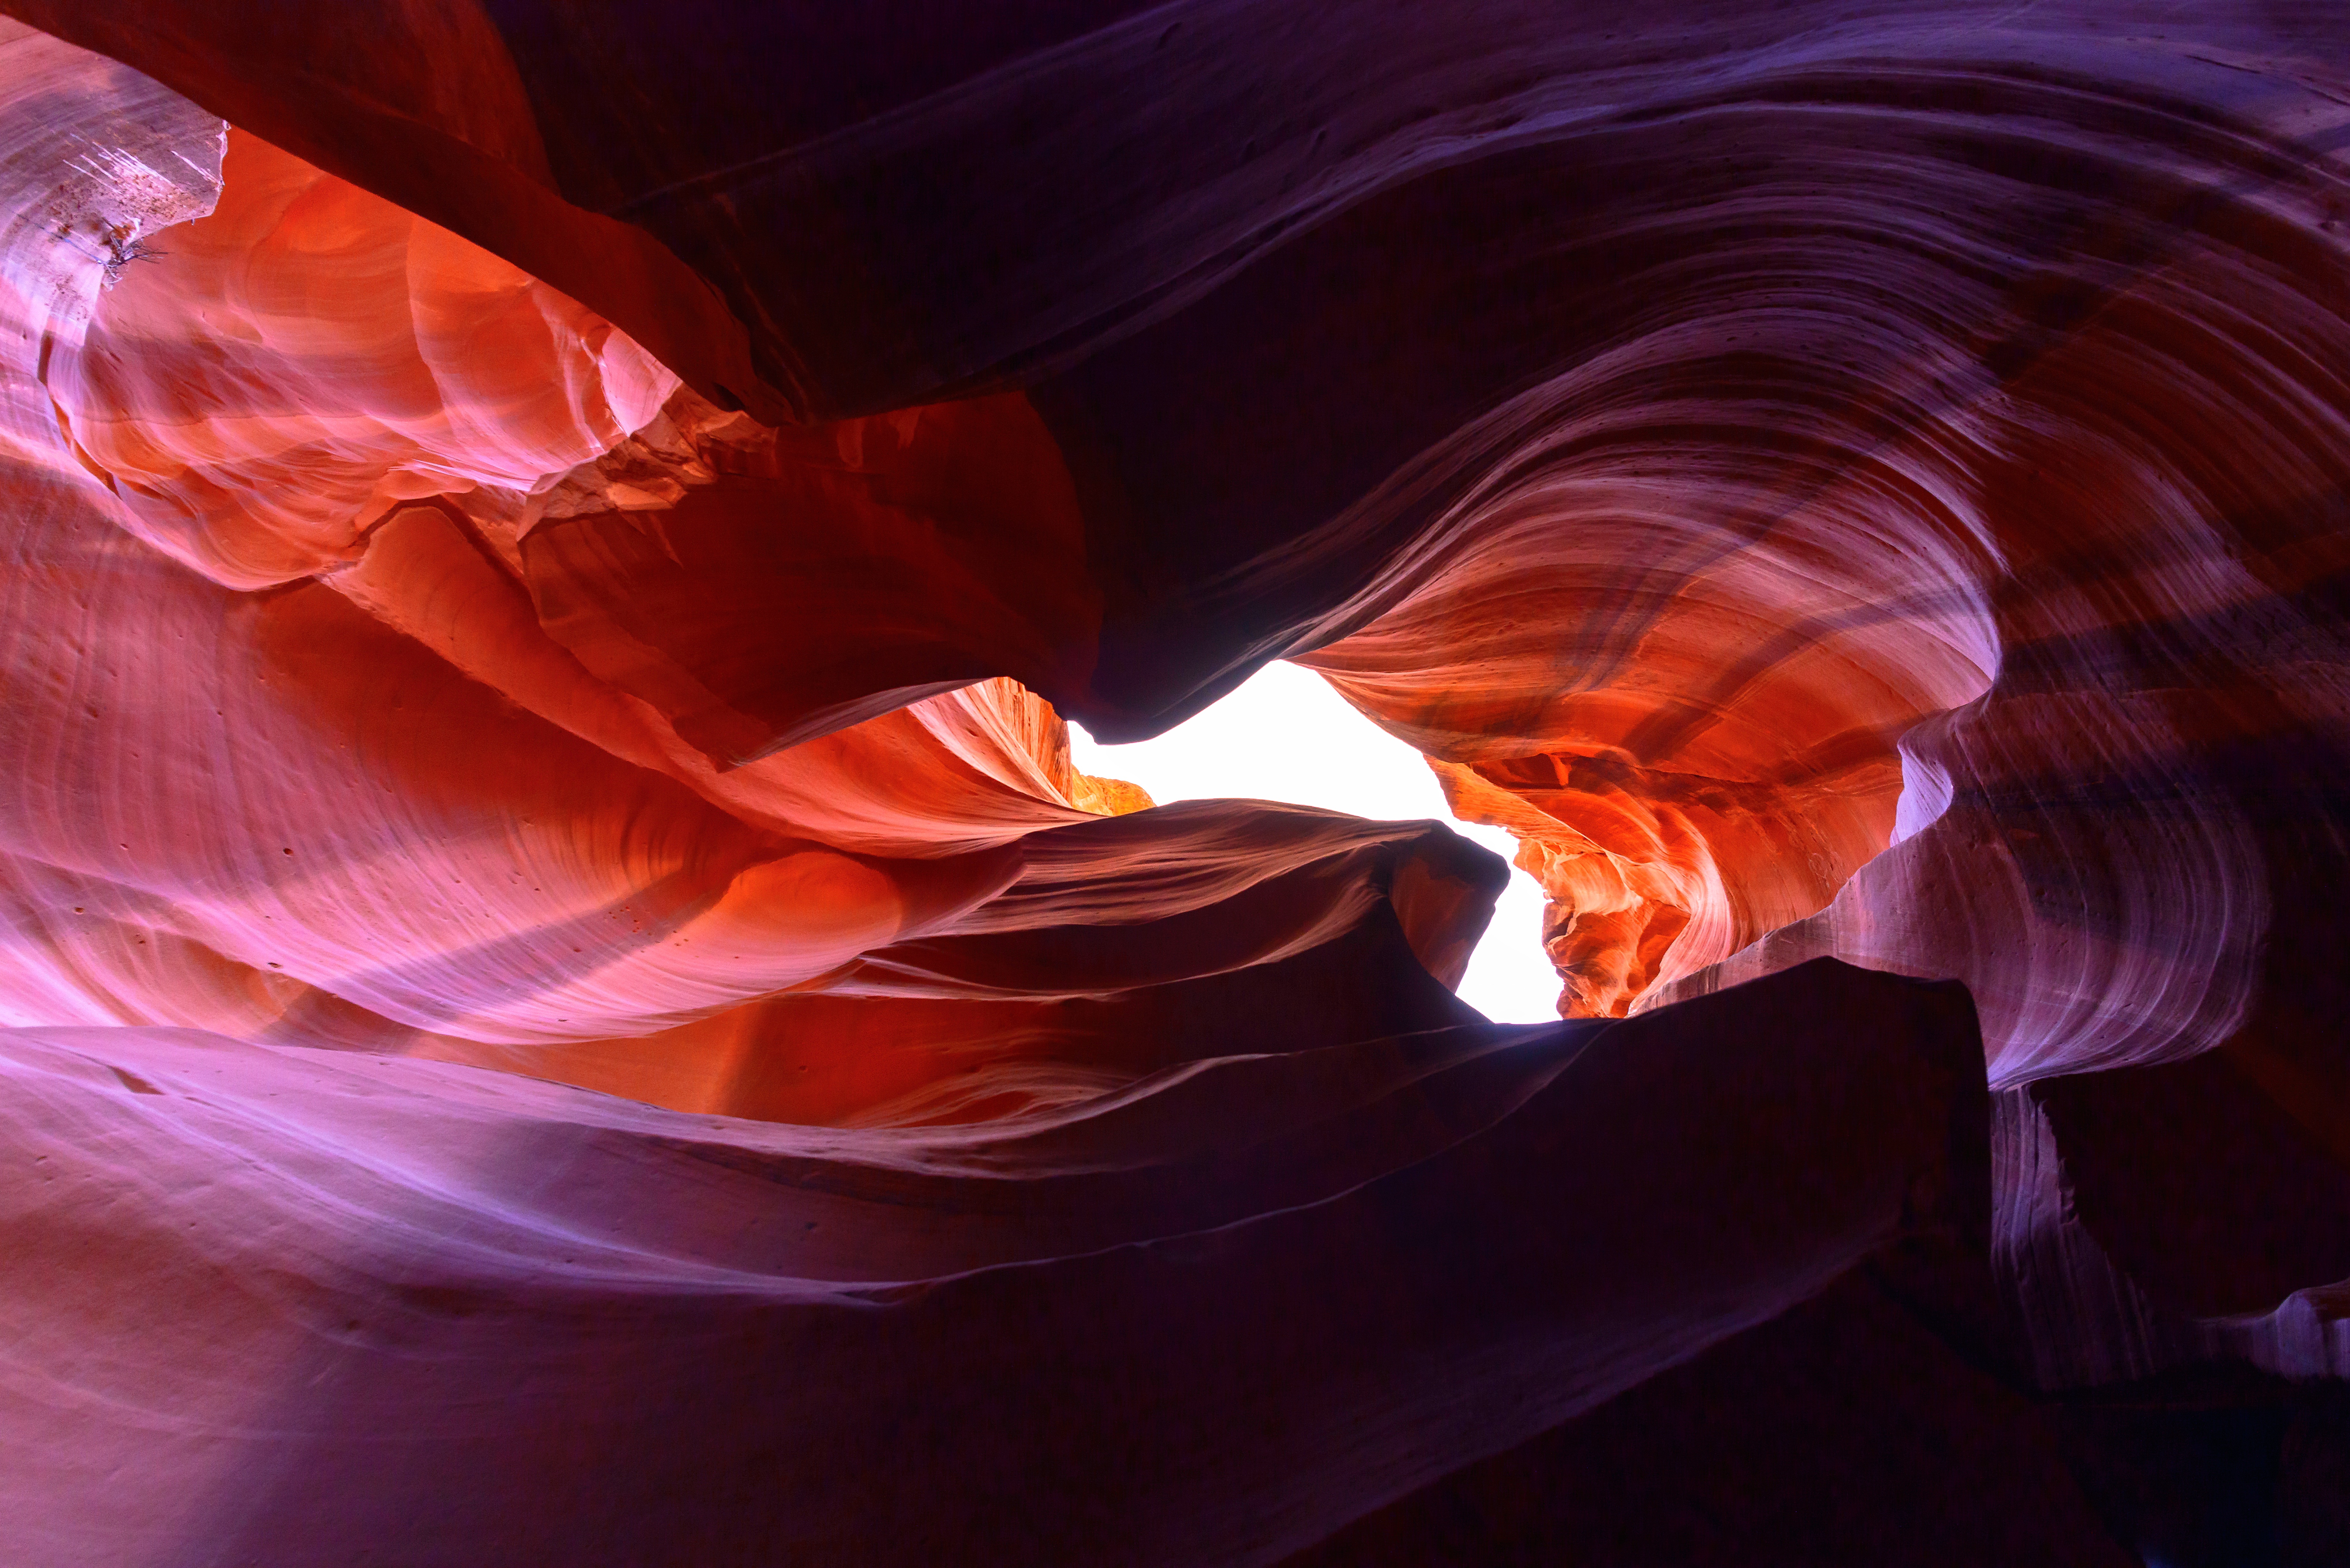
light, sunlight, flower, petal, red, color, flame, darkness, screenshot, macro photography, geological phenomenon